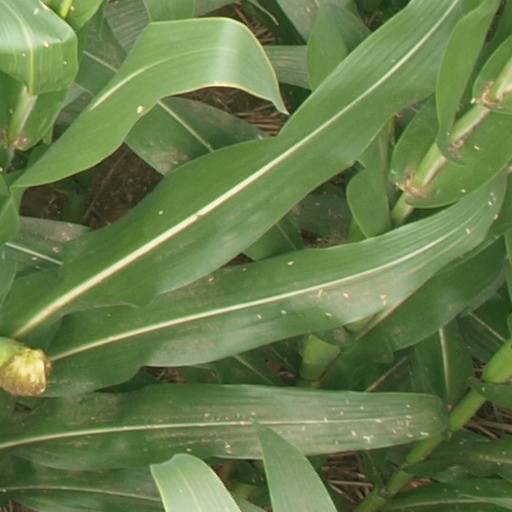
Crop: maize; corn